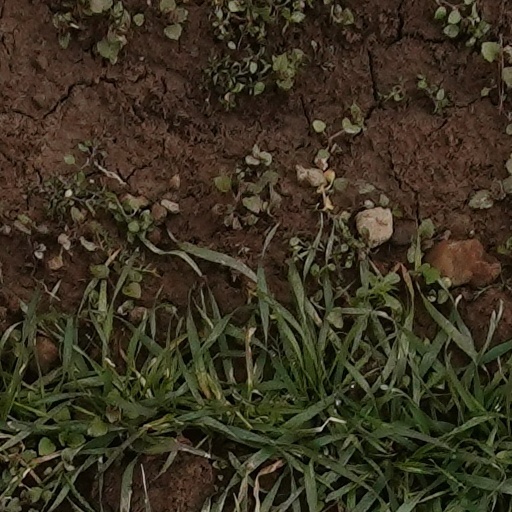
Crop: wheat